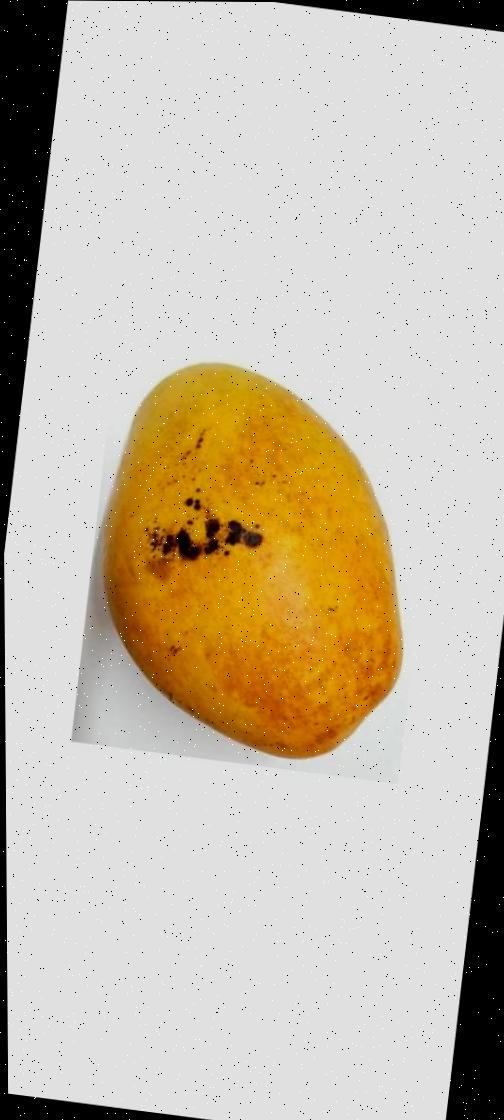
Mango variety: Bari-11